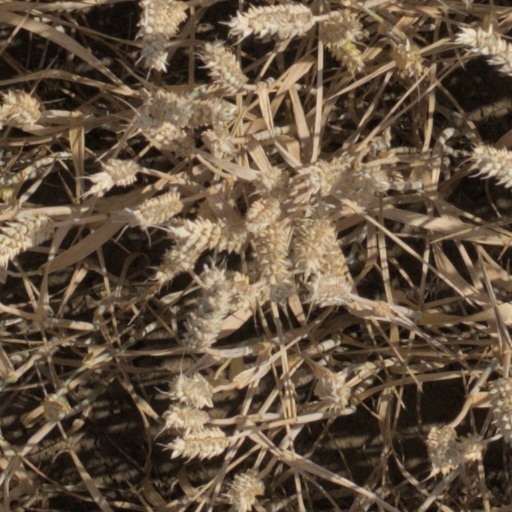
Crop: wheat